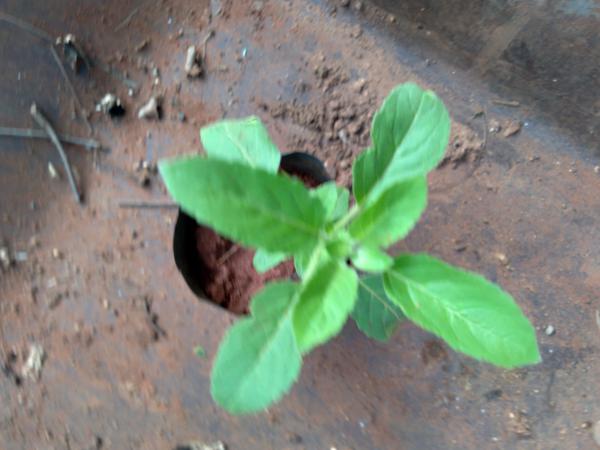
Plant: Tulasi